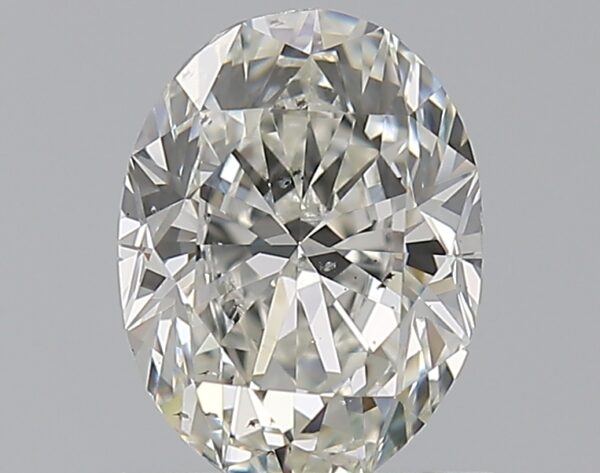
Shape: oval
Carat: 0.9
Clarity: SI1
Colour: H
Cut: VG
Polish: EX
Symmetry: VG
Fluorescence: N
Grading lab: GIA
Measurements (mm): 7.1 x 5.33 x 3.44